Feud

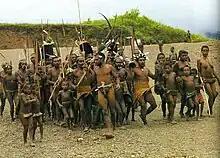
The culture of inter-tribal warfare has long been present in New Guinea.

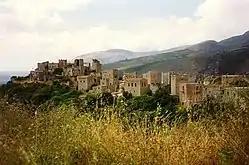
Vatheia, a typical Maniot village famous for its towers

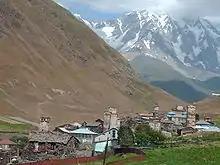
The defensive towers built by feuding clans of Svaneti, in the Caucasus mountains

During a fight at a carnival celebration in 1991 two young men from the 'Ndrangheta crime organization were killed, leading to a series of feuds between rival clans. Blood feuds within Russian communities do exist (mostly related to criminal gangs), but are neither as common nor as pervasive as they are in the Caucasus. In the United States, gang warfare also often takes the form of blood feuds. A mob war is a time when two or more rival families/gangs begin open warfare with one another, destroying each other's businesses and assassinating family members. Mafia/Mob wars are generally disastrous for all concerned, and can lead to the rise or fall of a family or gang. African-American, Italian-American, Cambodian, Cuban Marielito, Dominican, Guatemalan, Haitian, Hmong, Sino-Vietnamese Hoa, Irish-American, Jamaican, Korean, Laotian, Puerto Rican, Salvadoran and Vietnamese gangs and organized crime conflicts very often have taken the form of blood feuds, in which a family member in the gang is killed and a relative takes revenge by killing the murderer as well as other members of the rival gang. This can also be observed in particular cases in conflicts among Colombian, Mexican, Brazilian, and other Latin American gangs, drug cartels, and paramilitary groups; in turf wars among Cape Coloured gangs in South Africa; in gang fights among Dutch Antillean, Surinamese and Moluccan gangs in the Netherlands; and in criminal feuds between Scottish, White British, Black and Mixed British gangs in the UK. This has resulted in gun violence and murders in cities like Chicago, Detroit, Los Angeles, Miami, Ciudad Juarez, Medellin, Rio de Janeiro, Cape Town, Amsterdam, London, Liverpool, and Glasgow, to name just a few. The Five Families of New York City New York go to great lengths to avoid a war, as not only do the families lose considerable money and valuable men, gangland killings also cause public outrage and can trigger mass crackdowns from authorities like the Federal Bureau of Investigation FBI.